The Diplomatic Corpse

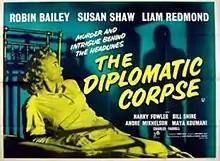

The Diplomatic Corpse is a 1958 British second feature comedy thriller film directed by Montgomery Tully and starring Robin Bailey, Susan Shaw and Liam Redmond. It was written by Maurice Harrison and Sidney Nelson and produced by ACT Films.